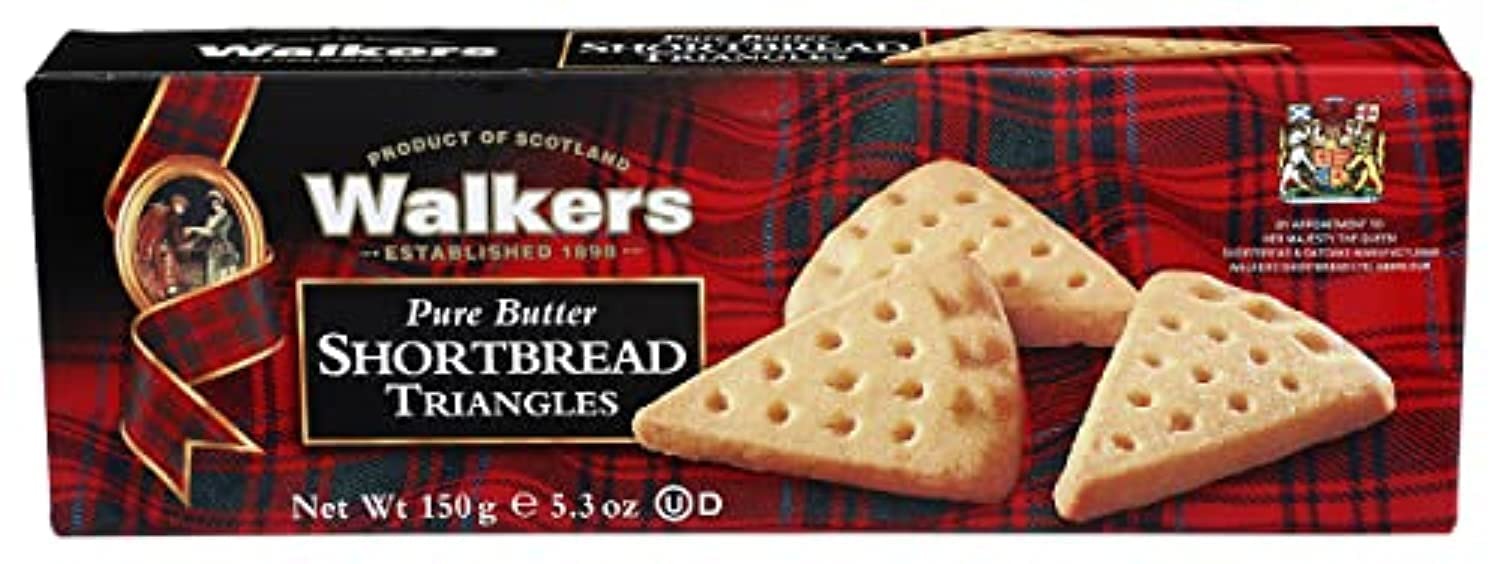
Item Name: Walkers Shortbread Triangle 5.3 oz
Product Description: Walkers Pure Butter Shortbread Triangles in 5.3oz (150g) pack. Product of Scotland. Kosher Certified and#1499and#1513and#1512.
Value: 5.3
Unit: Ounce

Price: 9.95